Thomas the Rhymer

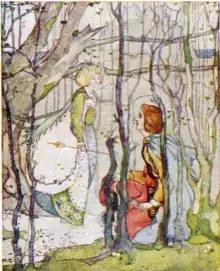
From "Thomas the Rhymer" (retold by Mary MacGregor, 1908) "Under the Eildon tree Thomas met the lady," illustration by Katherine Cameron

Sir Thomas de Ercildoun, better remembered as Thomas the Rhymer (fl. c. 1220 – 1298), also known as Thomas Learmont or True Thomas, was a Scottish laird and reputed prophet from Earlston (then called "Erceldoune") in the Borders. Thomas' gift of prophecy is linked to his poetic ability.